Paul Debevec

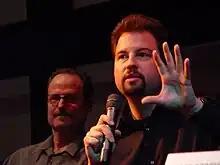
Paul Debevec in 2008

Paul Ernest Debevec is a researcher in computer graphics at the University of Southern California's Institute for Creative Technologies. He is best known for his work in finding, capturing and synthesizing the bidirectional scattering distribution function utilizing the light stages his research team constructed to find and capture the reflectance field over the human face, high-dynamic-range imaging and image-based modeling and rendering.